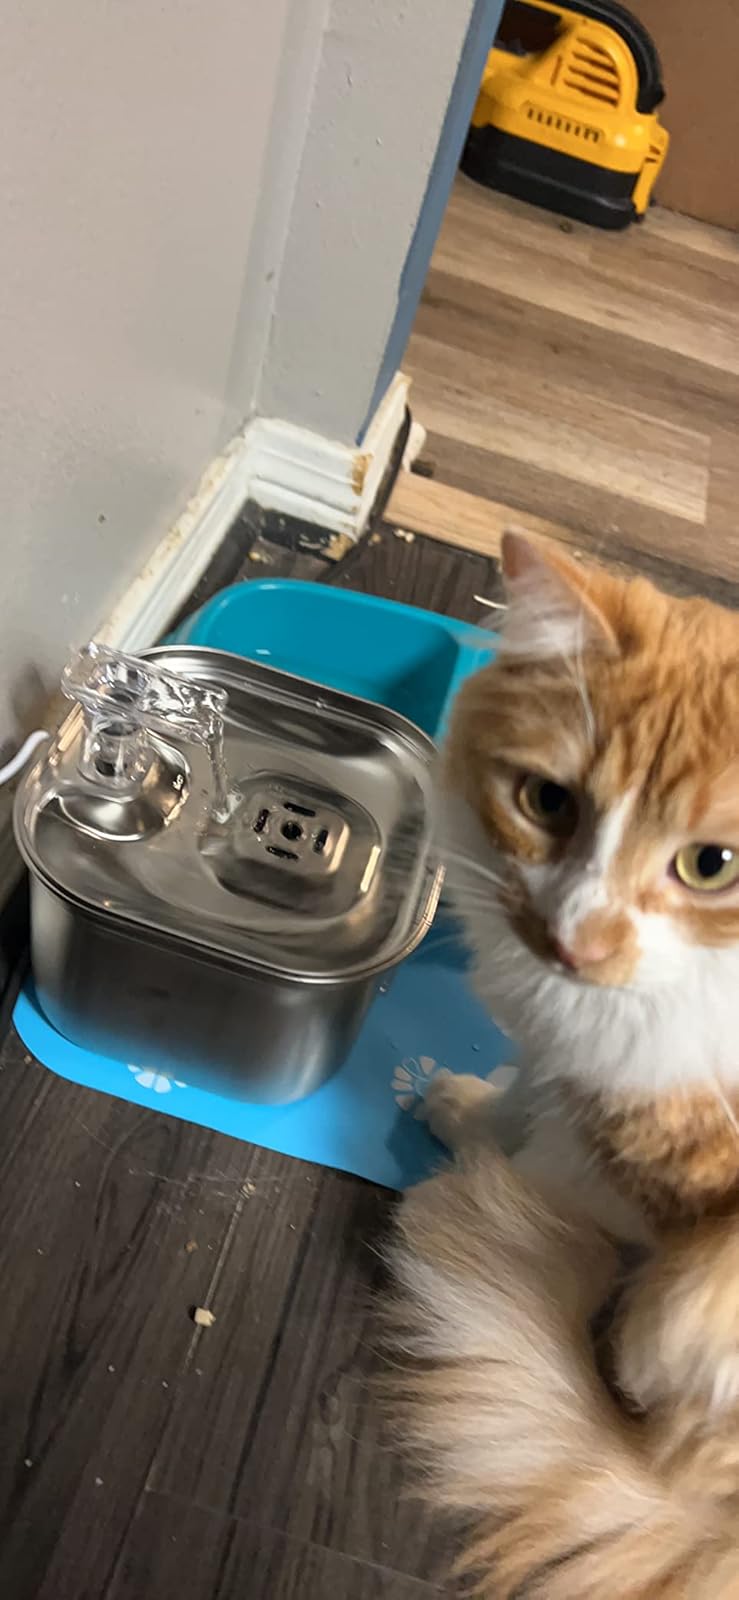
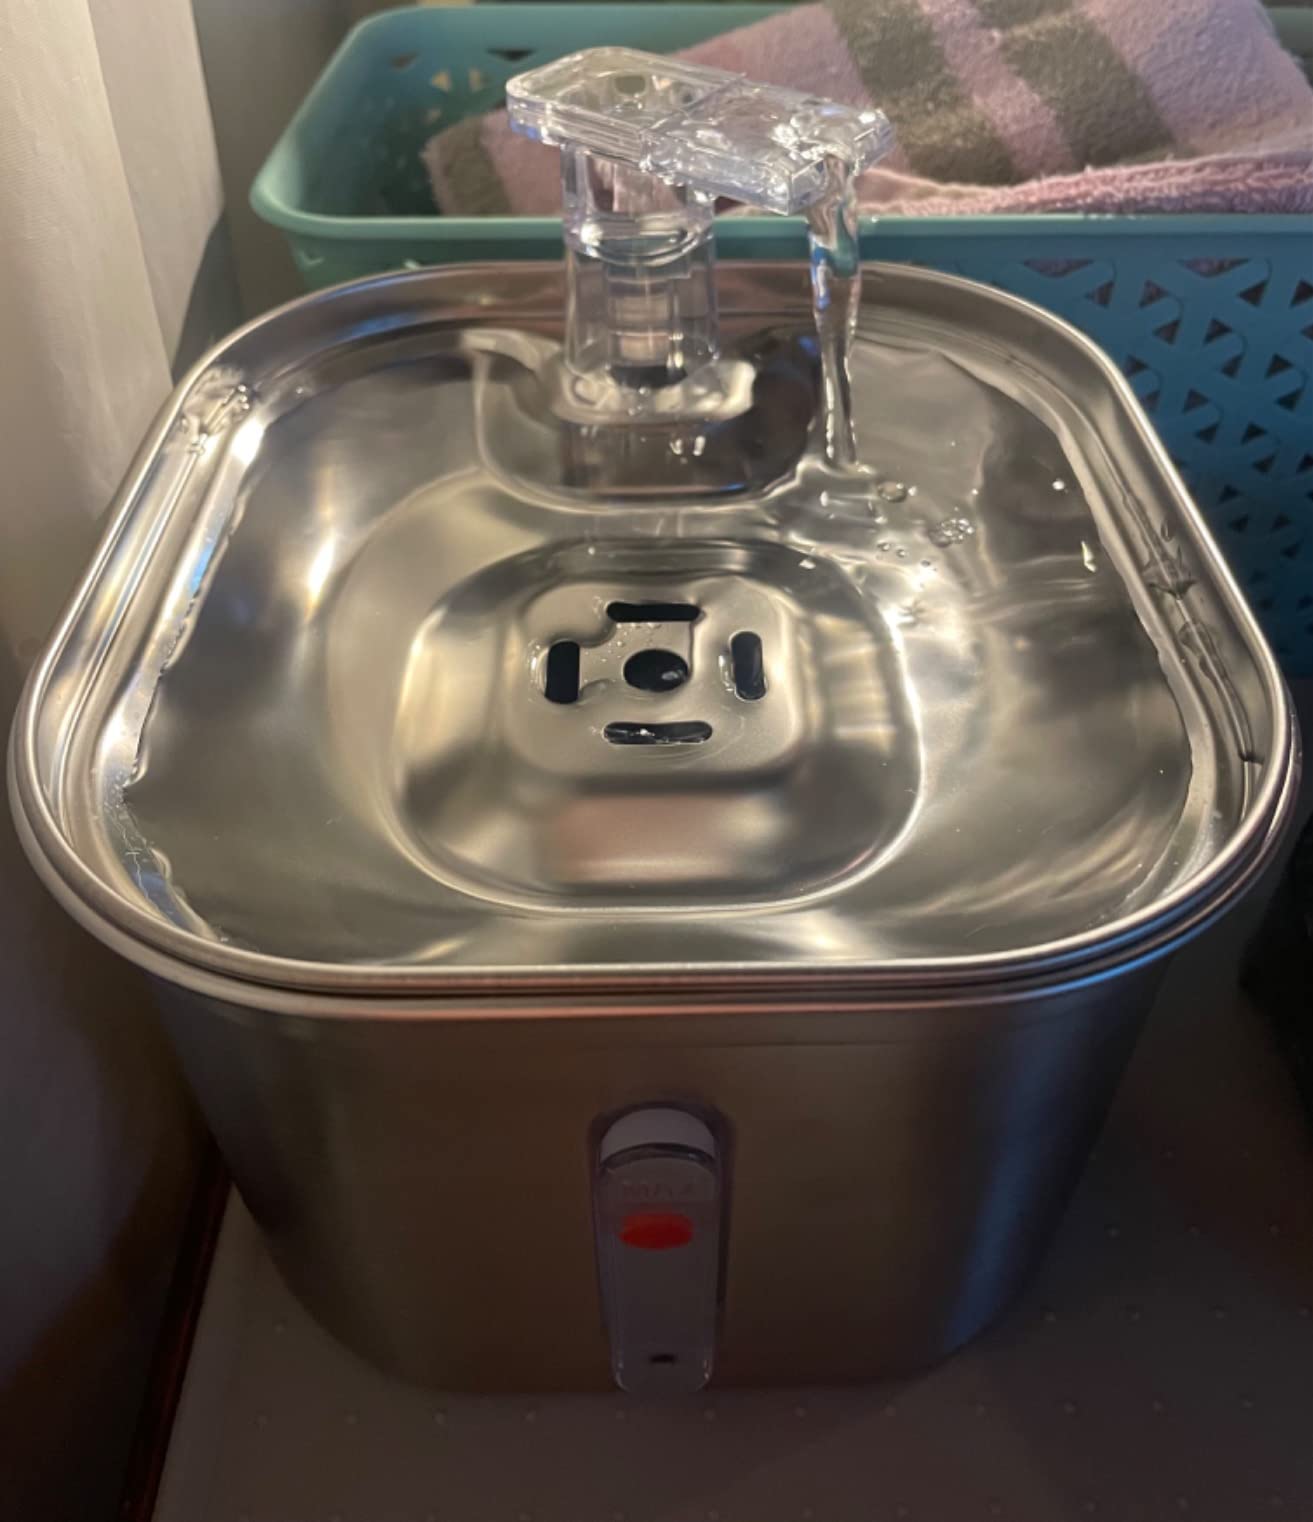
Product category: items_bowl
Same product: yes